1924 Vanderbilt Commodores football team

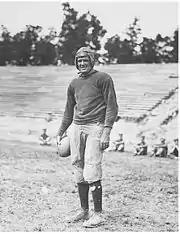
Frank Goettge.

A newspaper account describes the play, "It was Lynn Bomar's gigantic figure that broke up what looked like a Marine cakewalk. After receiving the kickoff, the Marines drove steadily to Vanderbilt's 10-yard line as Goettge repeatedly completed short passes. At the 10, Groves dropped back. The pass from center was low. He missed it. He reached for the ball. It trickled off his fingers. The Commodores were boring in. Wakefield was in there. Then Bomar came charging through. He picked up the ball and with a twist was out of Groves' grasp. He came out of the bunch with a long, charging run. Then he seemed a little undecided. One fleeting glance behind him and he struck out. Up came his free arm to brush off his headgear. His thin, yellow hair stood out. On he swept like a thundercloud of vengeance across the goal. Bedlam broke loose."